Cirrus Aircraft

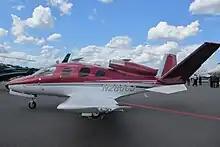
Cirrus Vision SF50 single engine very light jet

Company CEO Alan Klapmeier announced in October 2008 that due to the economic situation and resulting lack of demand for Cirrus aircraft, the company was moving to a three-day work week. He reported that sales were down 10% over the same period in the previous year. Compared to the industry average in that same period sales were down 16%. Klapmeier also indicated that introduction of the SRS would be delayed until 2009, due to lack of demand in the light-sport aircraft market sector, but that the Cirrus Vision SF50 jet would not be delayed.